Walter Clarence Thornton

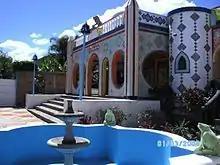
House built and lived in by Walter Clarence Thornton in Ajijic, Mexico

Thornton married one of his models, Judy Dolan, in 1934 and had one daughter, Daryl, with her. They divorced in 1955 and Walter expatriated to Mexico in 1958.